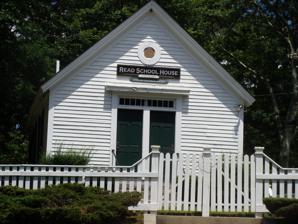
Building: Read School (Coventry, Rhode Island)
Country: United States of America
Year built: 1831
United States historic place Read School U.S. National Register of Historic Places Front of Read School Show map of Rhode Island Show map of the United States Location Coventry, Rhode Island Coordinates 41°42′13″N 71°35′50″W / 41.70355°N 71.59728°W / 41.70355; -71.59728 Built 1831 Architectural style Greek Revival NRHP reference No. 02000231 Added to NRHP March 20, 2002 The Read School is a historic schoolhouse at 1670 Flat River Road in Coventry, Rhode Island , United States.  Built around 1831, it is one of the oldest, and the best-preserved, of Coventry's 19th-century schoolhouses.  It is a rectangular wood-frame structure measuring 18 feet (5.5 m) by 24 feet (7.3 m), with a gable roof.  The south side, its main facade, has a pair of doors under a ten-light transom window and a shallow entry cover.  Above this is a round window, a detail echoed on the north side.  It served the town as a school until 1951, and was then used for storage.  It is now leased by the town to the Coventry Historical Society, who conduct tours and hold meetings there. The building was listed on the National Register of Historic Places in 2002. Images Sign on the front of Read School See also National Register of Historic Places listings in Kent County, Rhode Island References